François Flohic

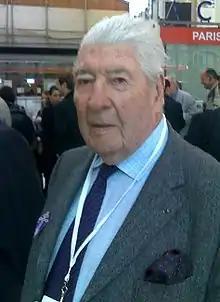
François Flohic in 2010

François Flohic (2 August 1920 – 5 September 2018) was a French naval officer and associate of General Charles de Gaulle. Born in Ploubazlanec, Brittany, he joined the Free French Naval Forces during World War II. He saw action escorting Atlantic convoys and took part in the D-day landings at Normandy, and in the course of his career eventually rose to the rank of admiral. After the war, he served as an advisor and aide-de-camp to de Gaulle, whom he had first met in 1943. He published several books of memoirs, including "Ni chagrin ni pitié : souvenirs d'un marin de la France libre" (1985) and "De Gaulle intime" (2010).